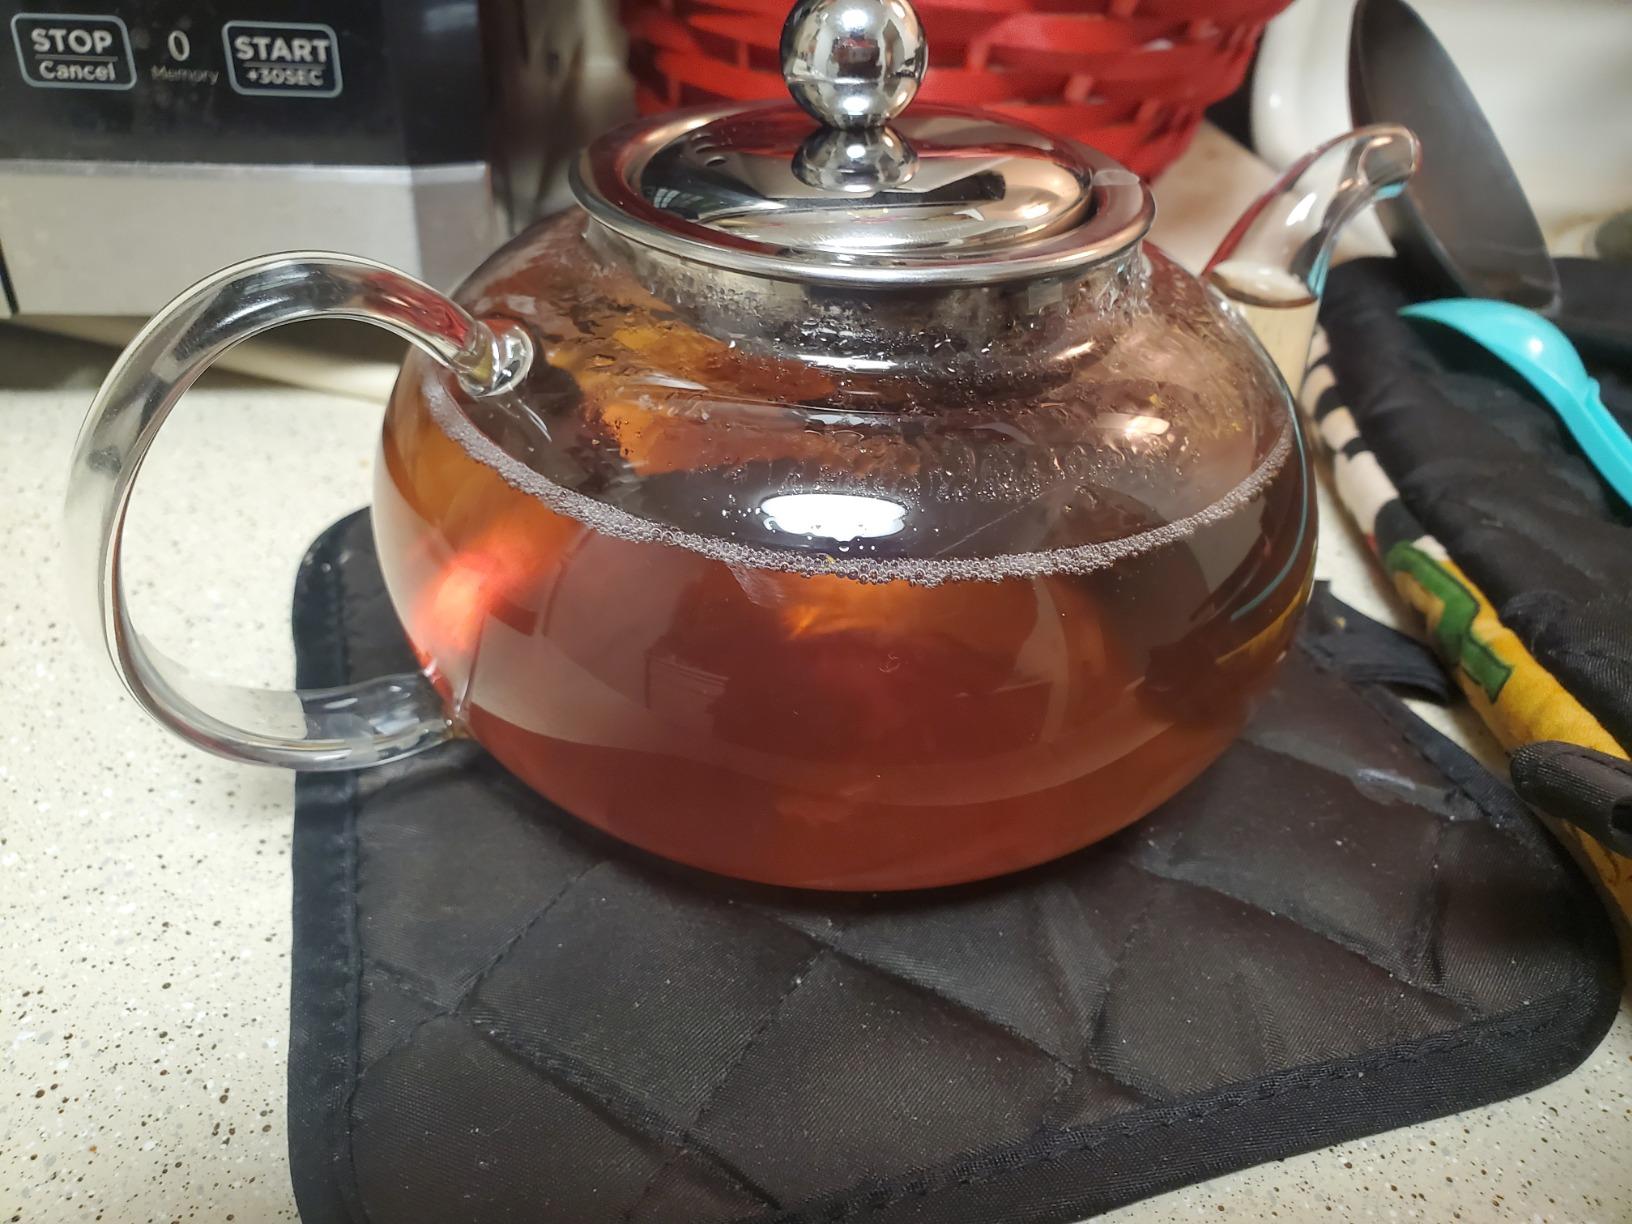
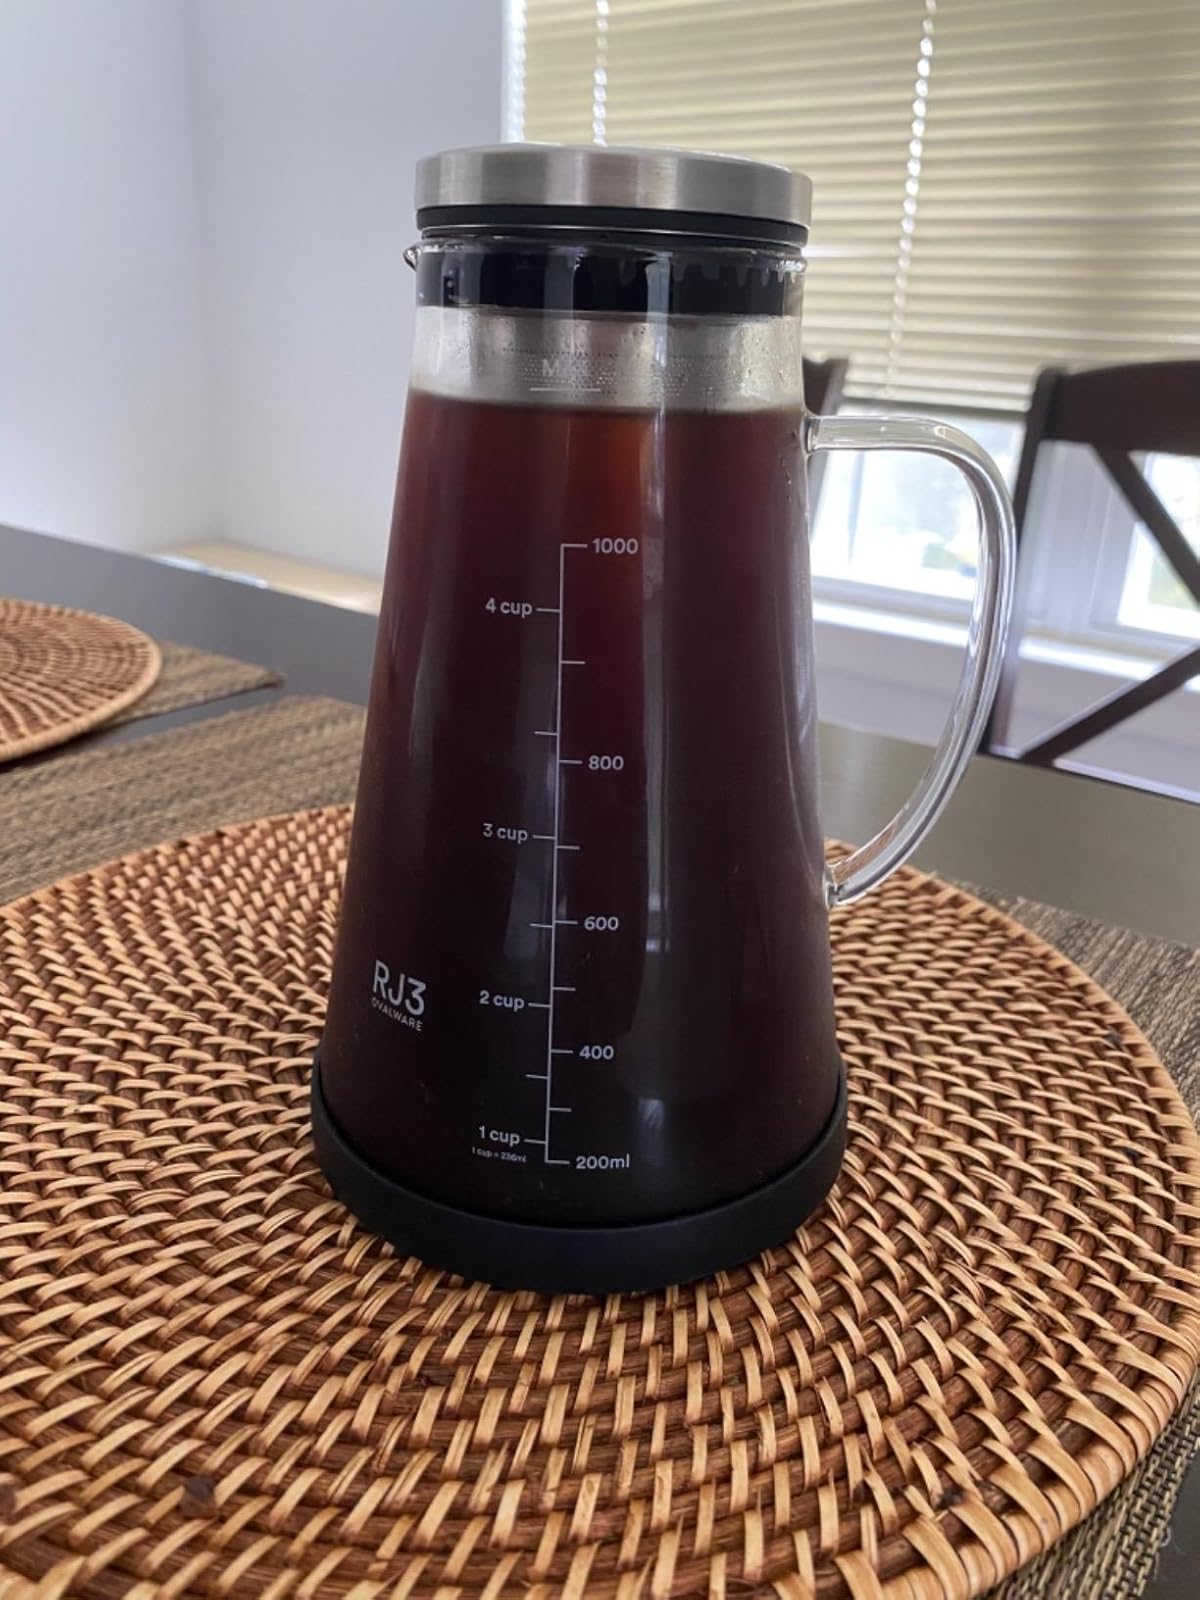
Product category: items_tea
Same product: no